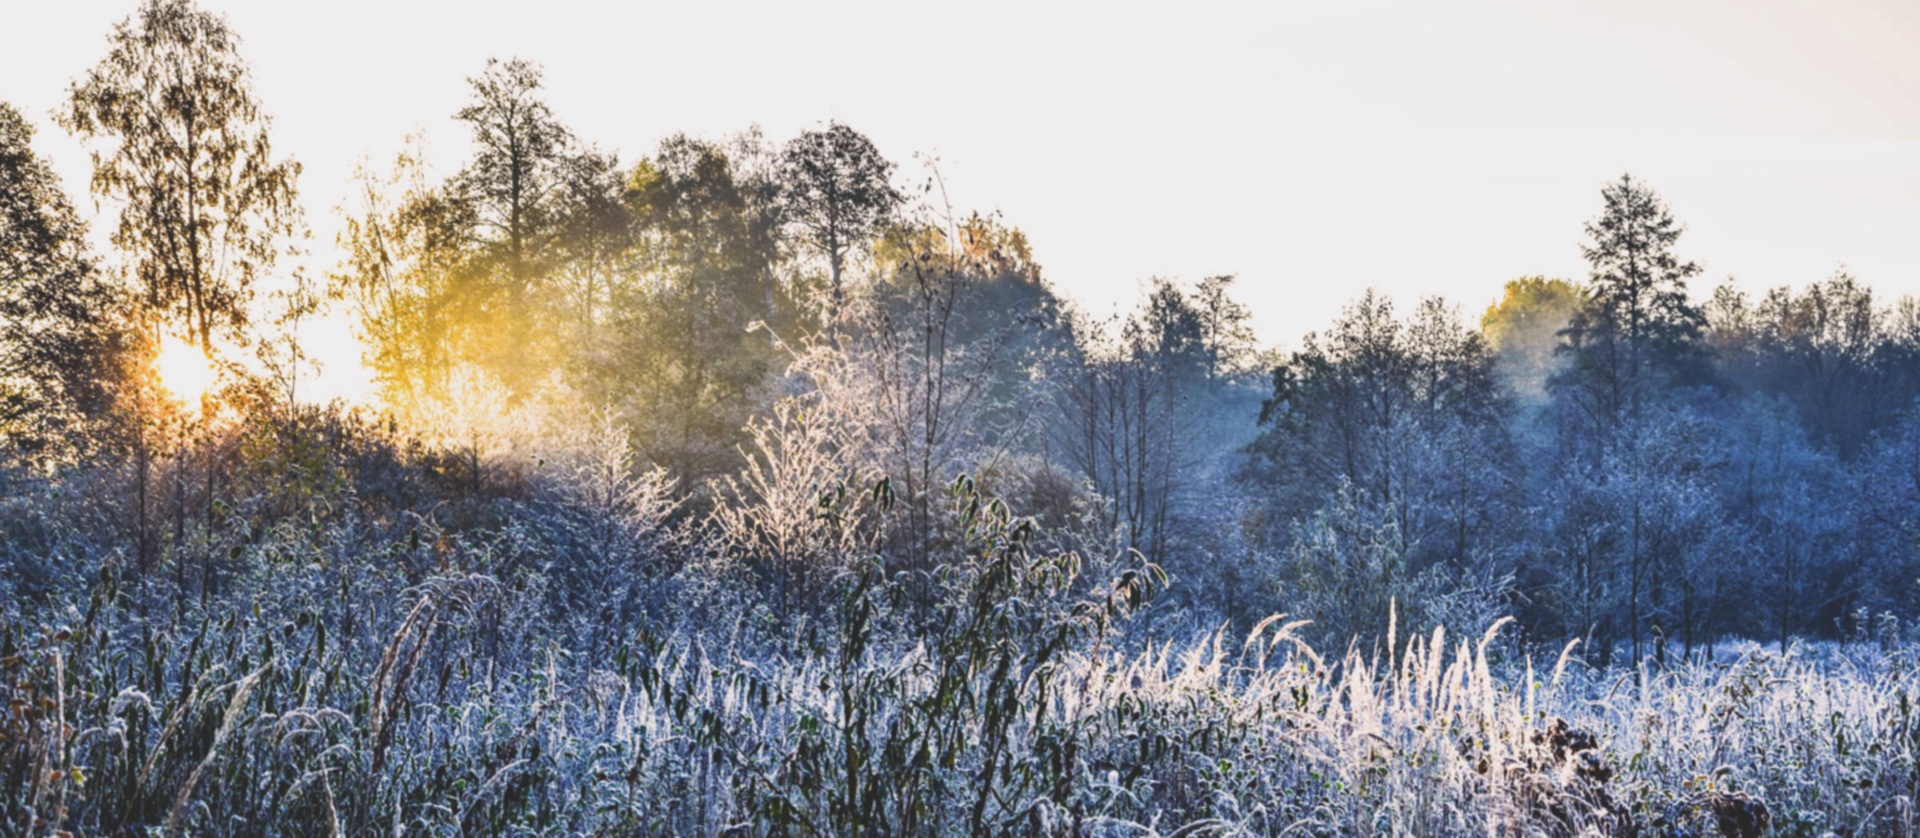
landscape, tree, nature, forest, grass, snow, winter, plant, field, meadow, prairie, sunlight, morning, frost, autumn, weather, season, poland, woodland, habitat, ecosystem, hard rime, natural environment, atmospheric phenomenon, grass family, woody plant